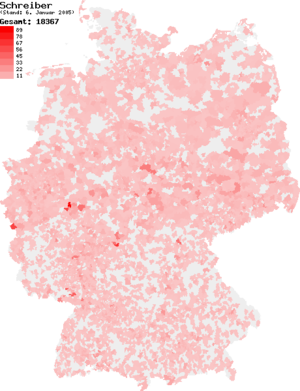
Le Lézard de Schreiber est un saurien ibérique, de la famille des Lacertidae.